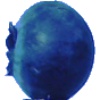
Label: Huckleberry 1